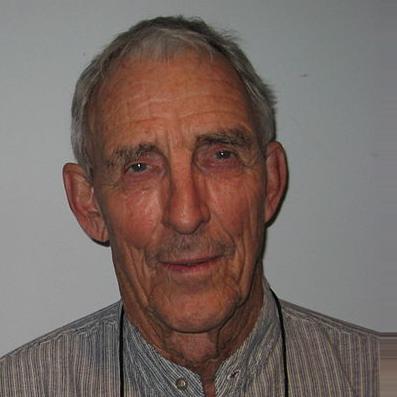
Age: 80